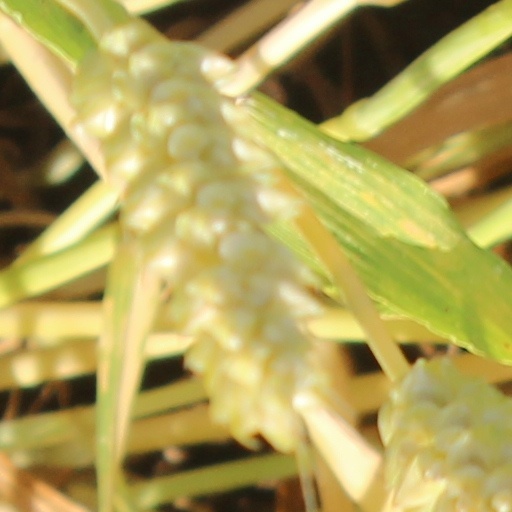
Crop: wheat